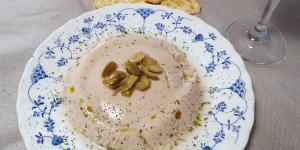
mousse de atun